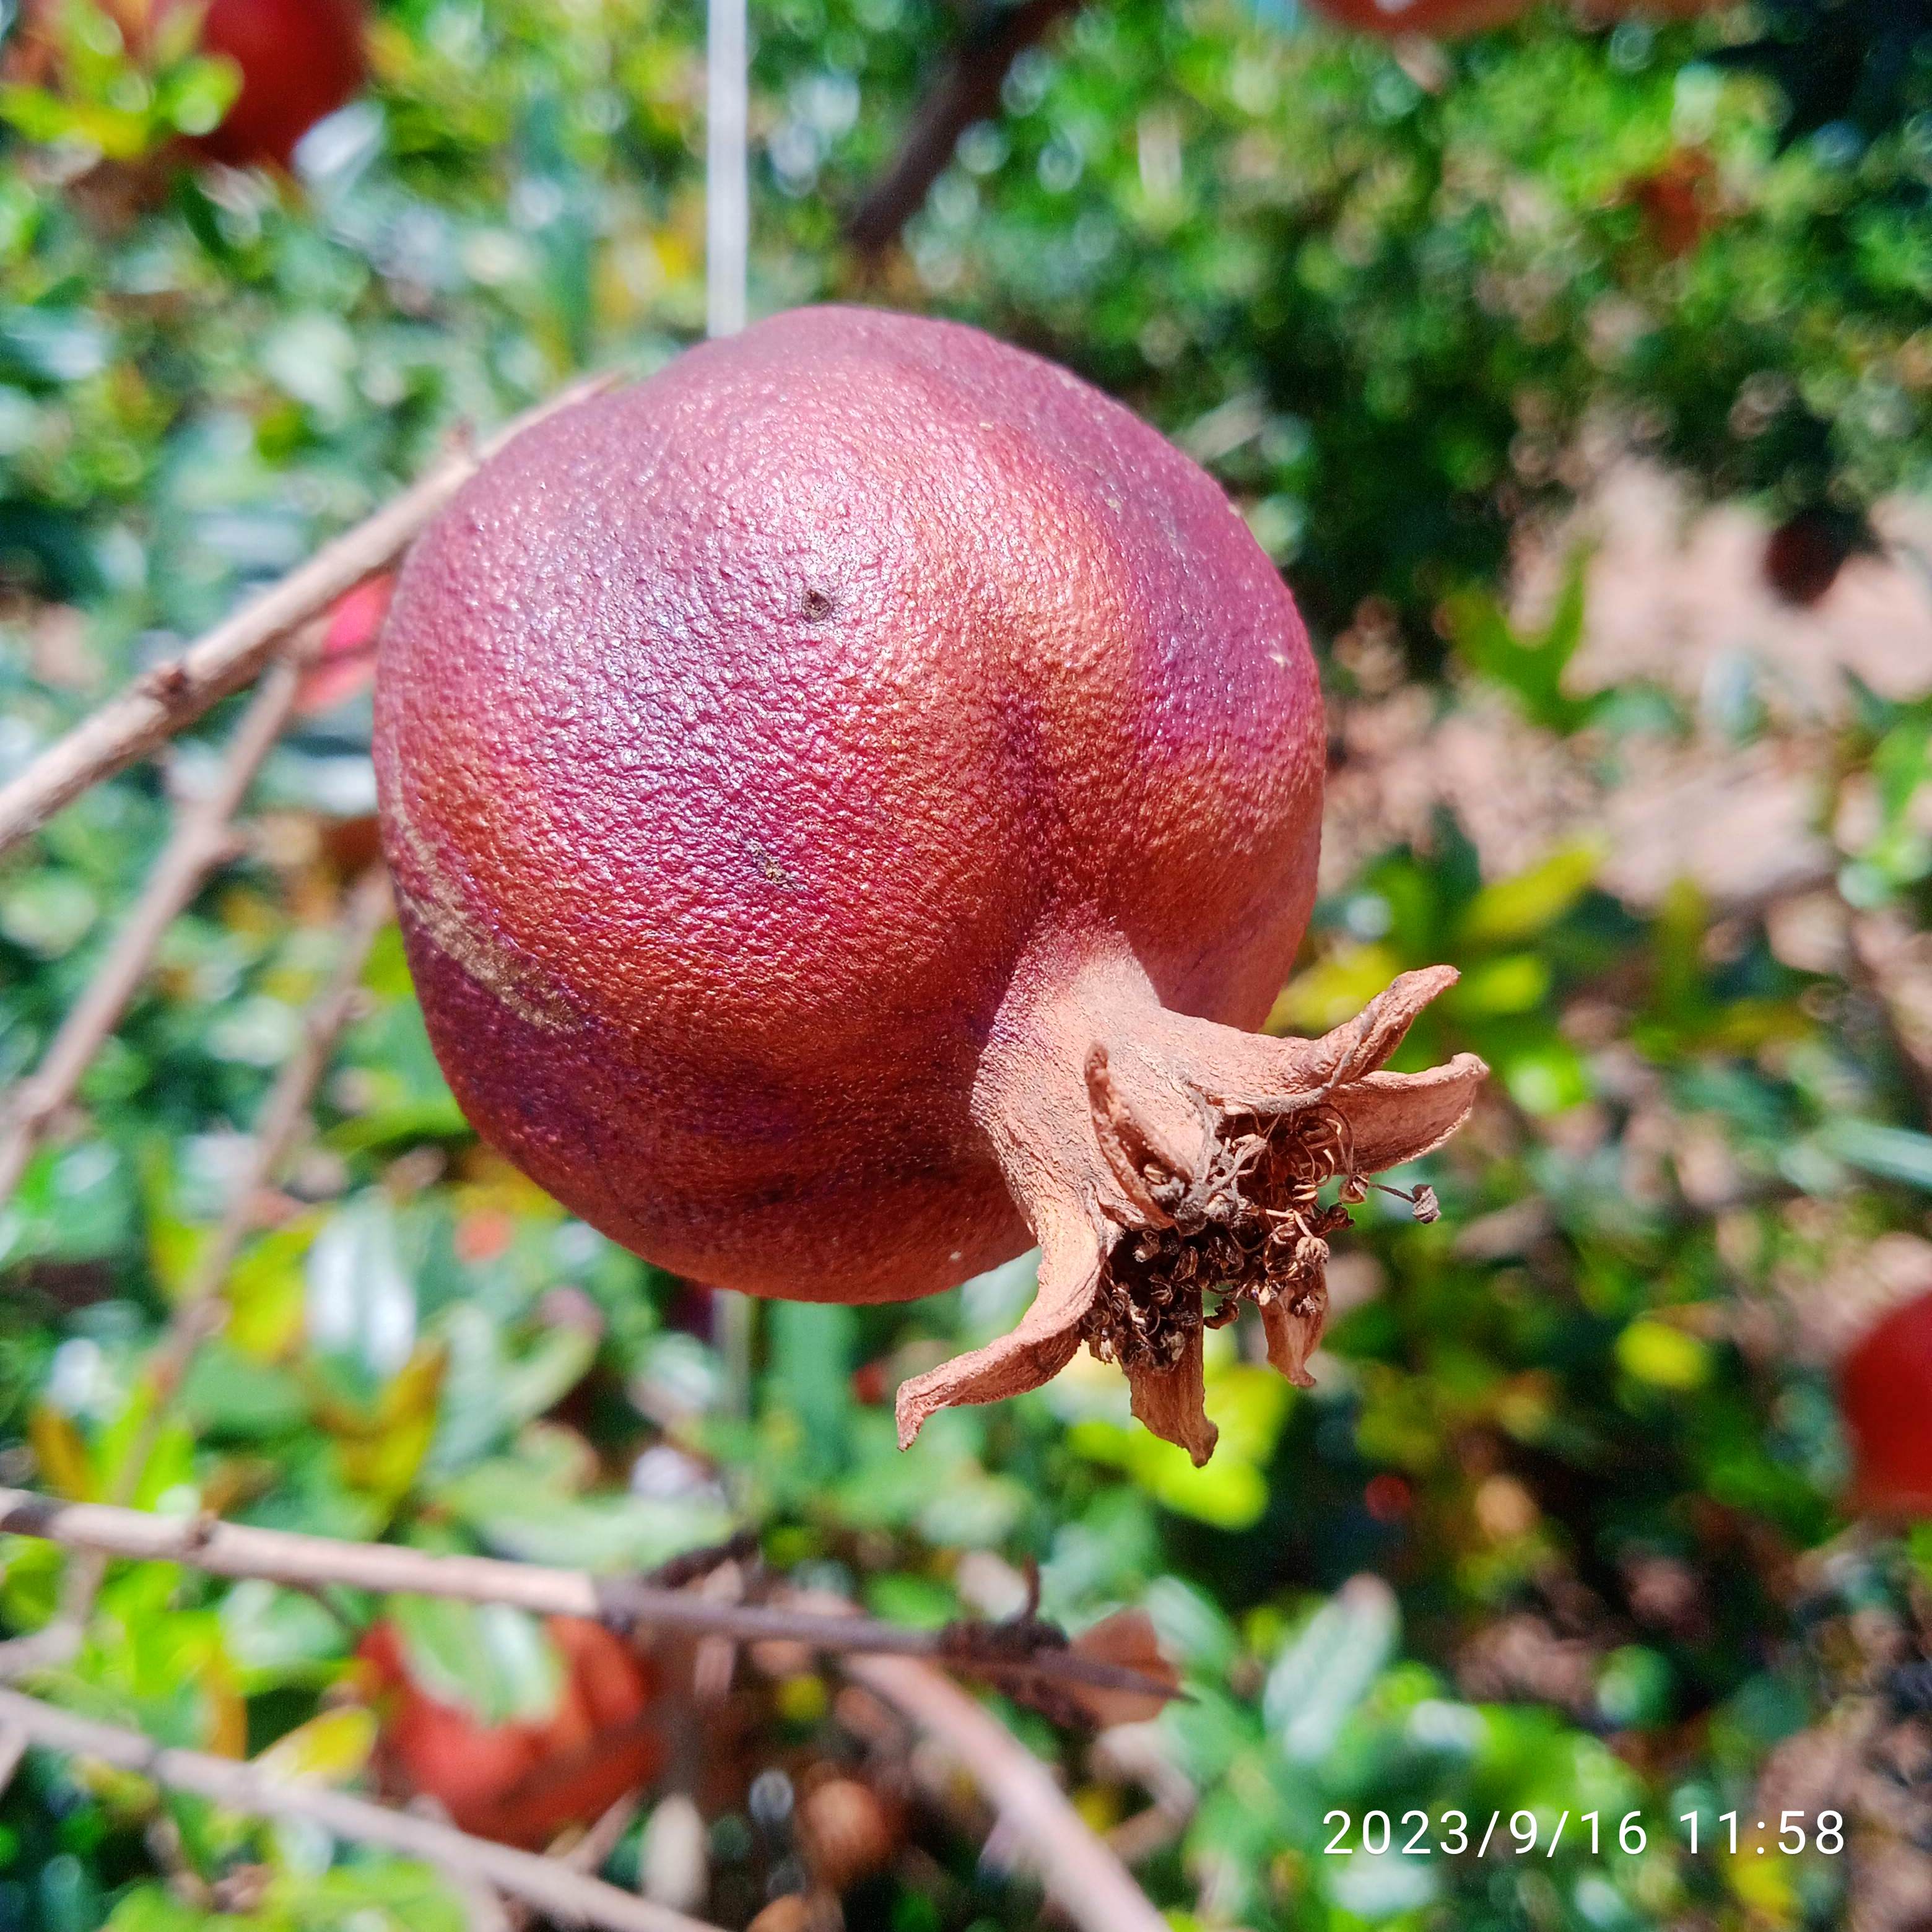
Label: Alternaria